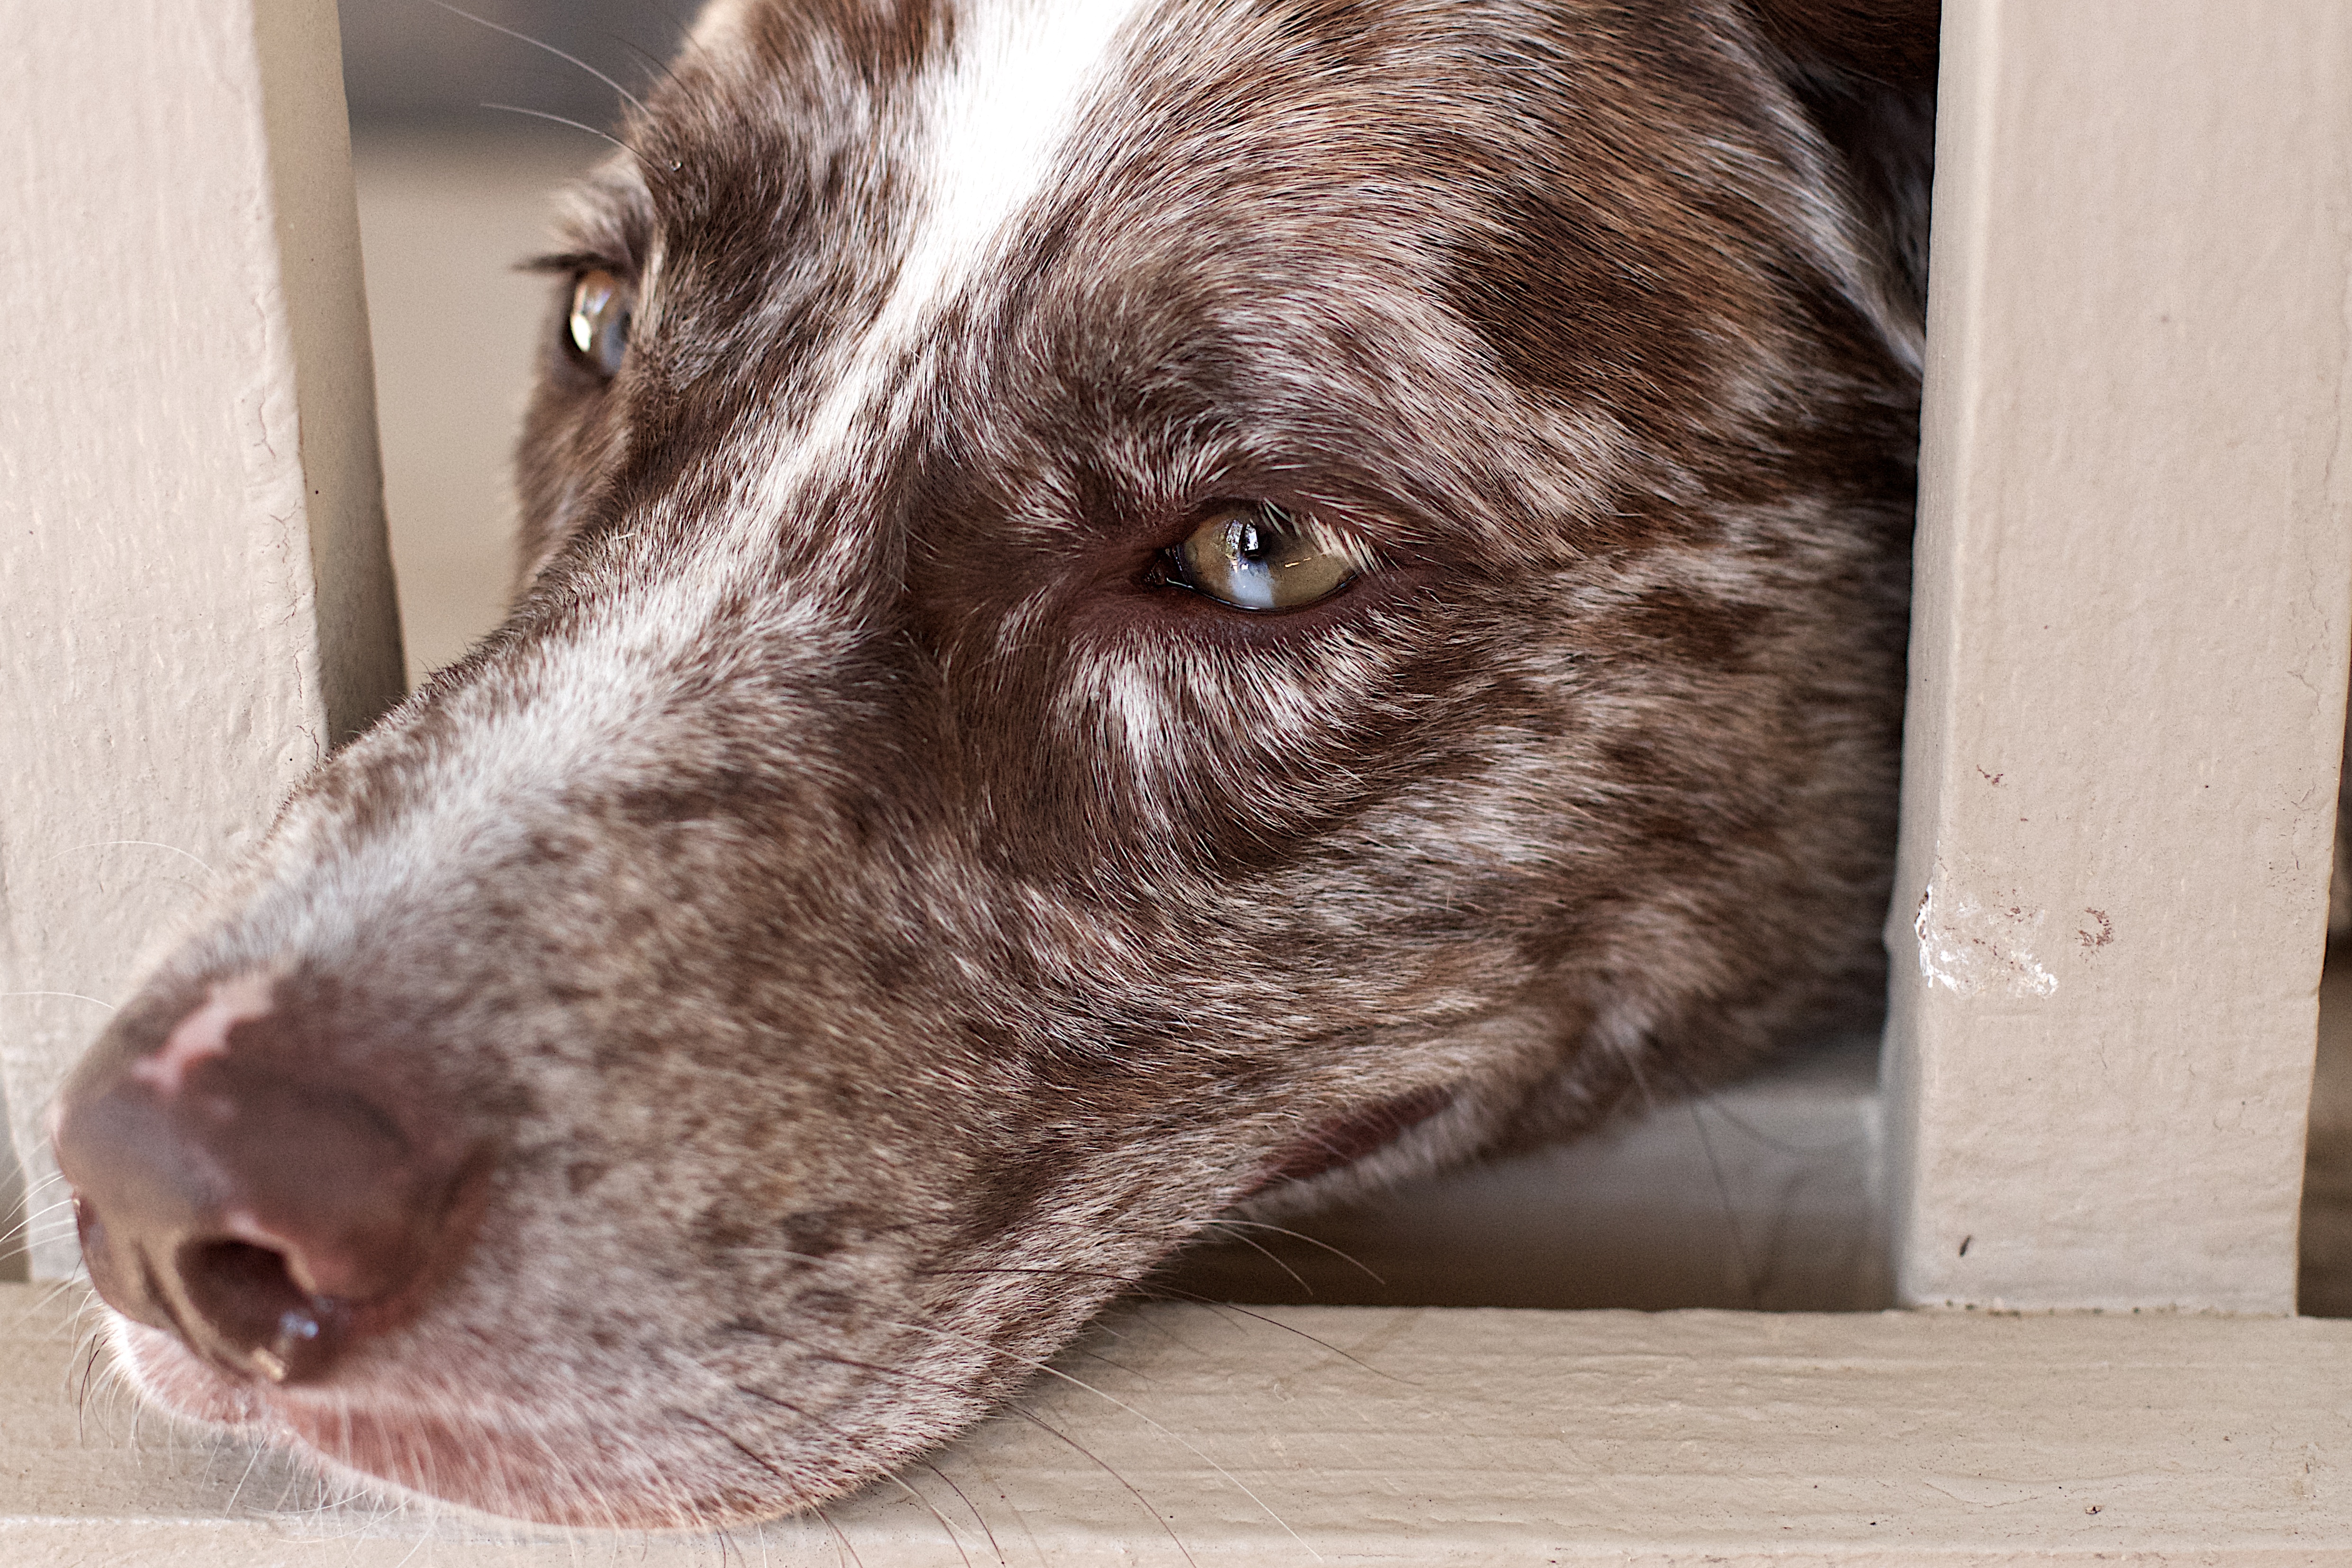
puppy, dog, mammal, snout, vertebrate, felix, animal shelter, street dog, dog like mammal